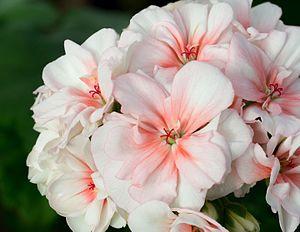
Pelargonium zonale est une espèce de Pelargonium de la famille des Geraniaceae, croissant à l'état sauvage au sud et à l'est de l'Afrique du Sud.